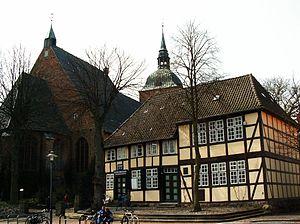
Fehmarn est une île et ville d'Allemagne située dans la mer Baltique le long de la côte est de Schleswig-Holstein dont elle est séparée par un chenal de 600 m de large, le Fehmarnsund. Elle est également distante d'environ 18 km de l'île danoise de Lolland, qui s'étend au-delà du détroit du Fehmarn Belt.